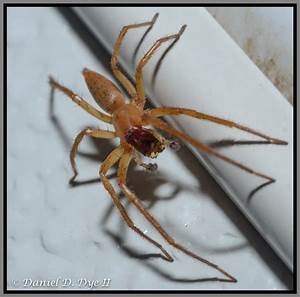
Label: ragno